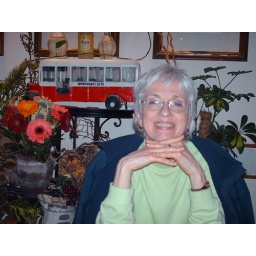
Mom with red Malta bus in background